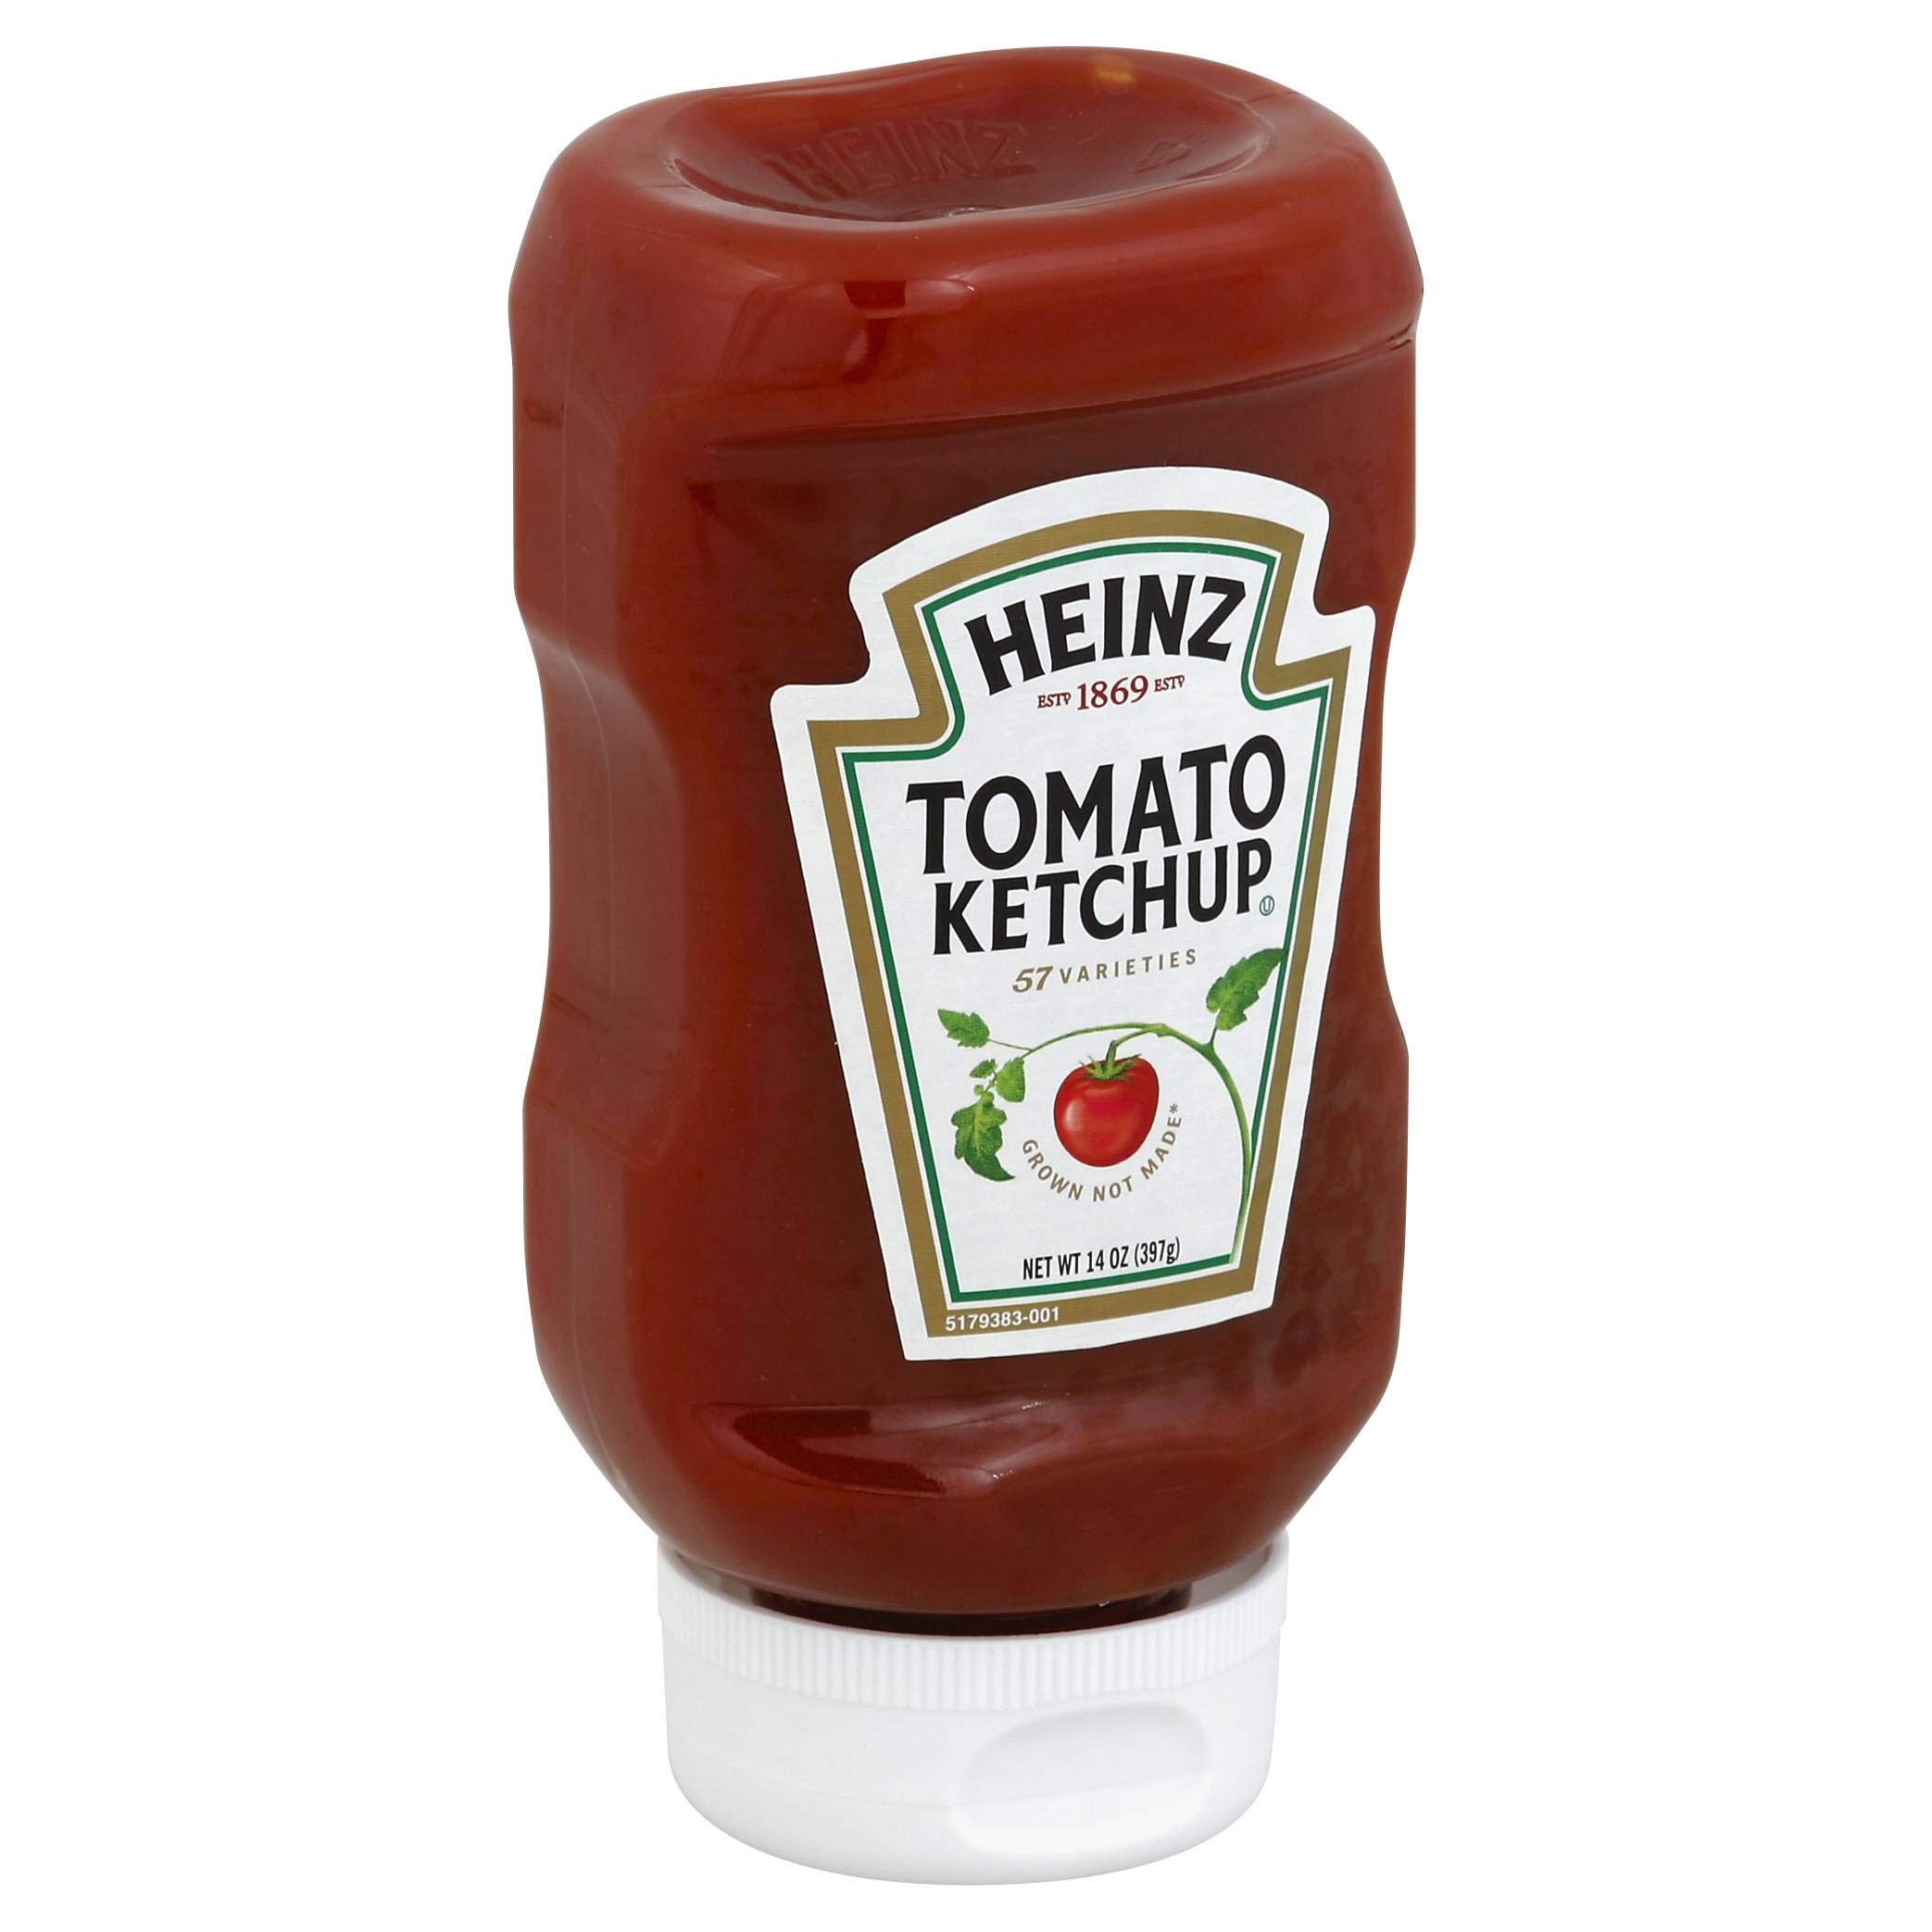
Item Name: Heinz Stay Clean Cap Tomato Ketchup, 14 Ounce -- 16 per case.
Value: 224.0
Unit: Fl Oz

Price: 49.86